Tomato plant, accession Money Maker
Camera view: horizontal (90 deg, fisheye); turntable rotation: 240 degrees
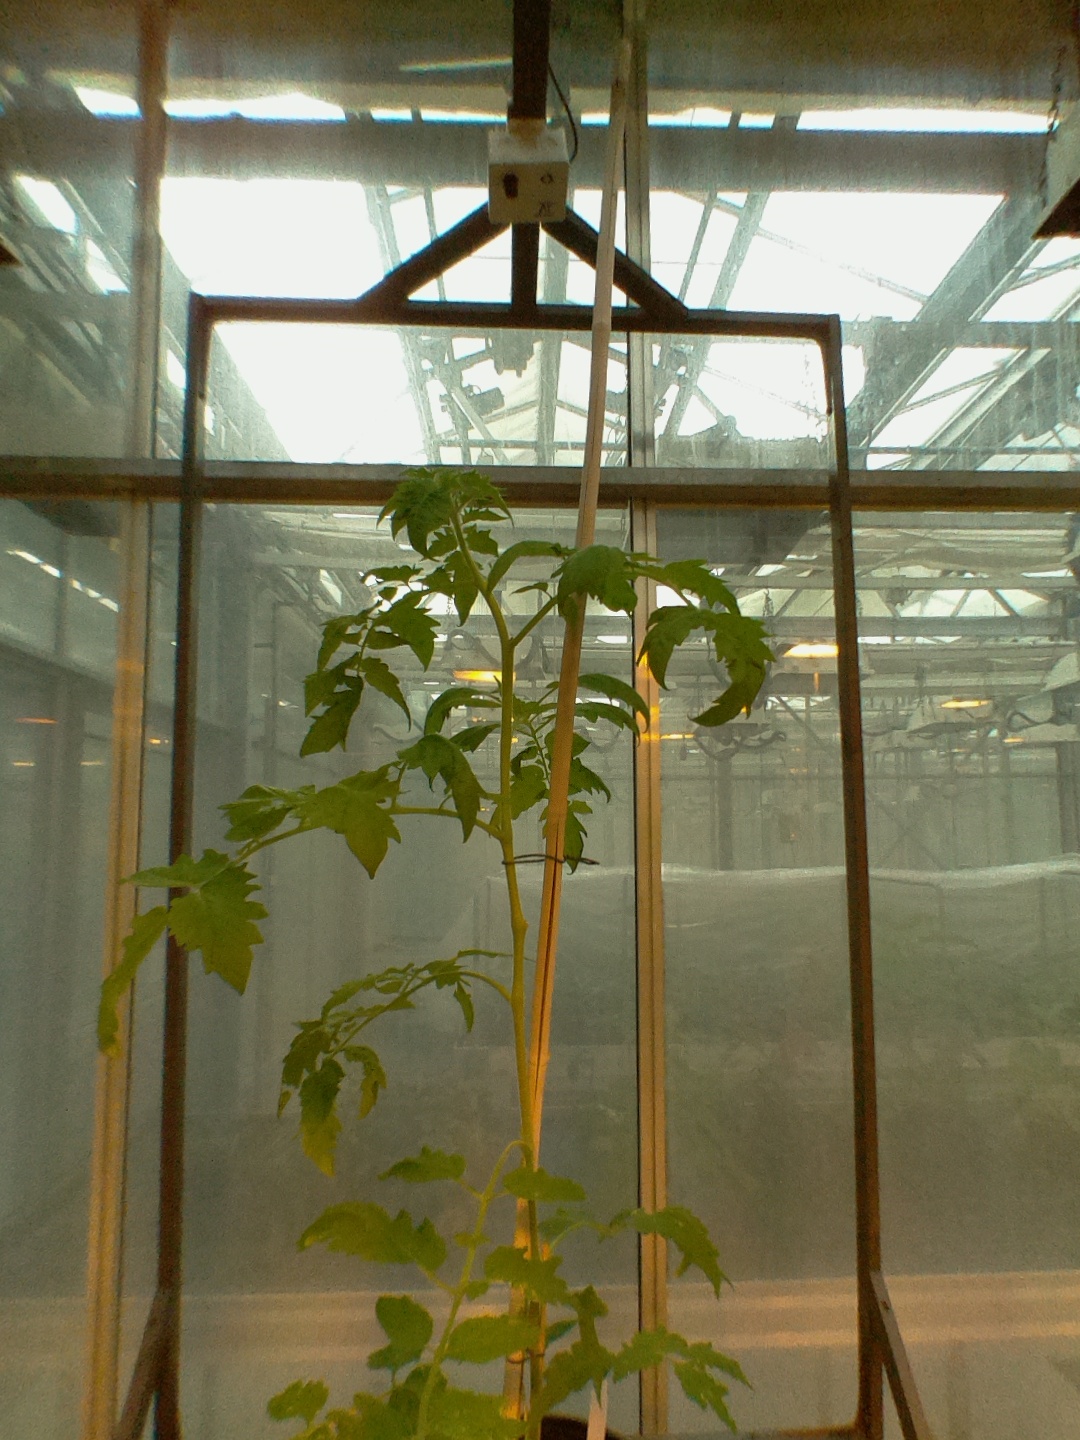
BBCH growth stage 54: 4 inflorescences visible